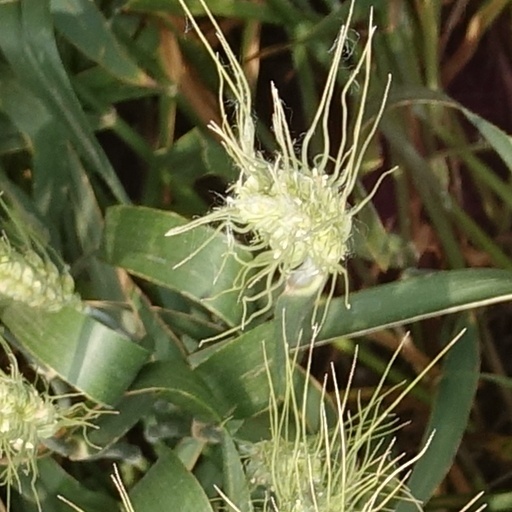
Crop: wheat